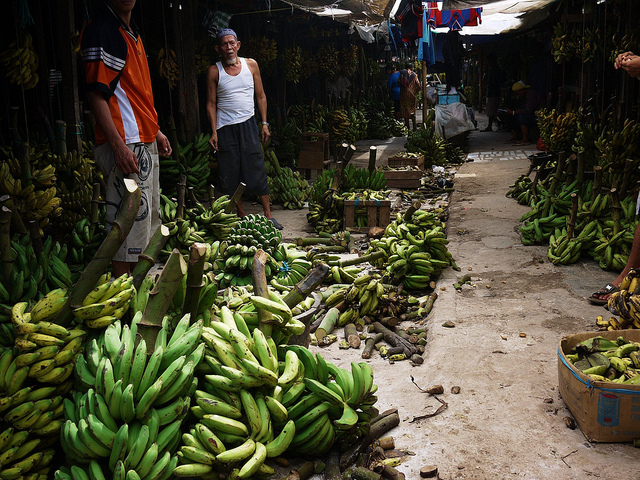
user: Given an image and a question. Answer the question in a short answer. Question: Name the varieties of banana shown in this picture? Short Answer:
assistant: plantain